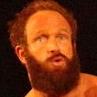
Age: 34